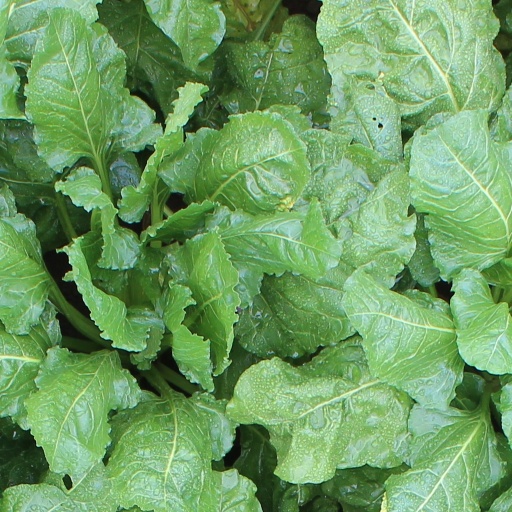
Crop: sugar beet